Fidel V. Ramos

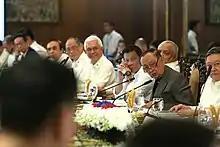
Ramos, then-Philippine Special Envoy to China, briefs President Rodrigo Duterte and the cabinet.

In early 1995, the Philippines discovered a primitive PRC military structure on Mischief Reef in the Spratly Islands, off the coast of Palawan. The Philippine government issued a formal protest over the PRC's occupation of the reef and the Philippine Navy arrested sixty-two Chinese fishermen at Half Moon Shoal, eighty kilometers from Palawan. A week later, following confirmation from surveillance pictures that the structures were of military design, President Fidel Ramos had the military forces in the region strengthened. He ordered the Philippine Air Force to dispatch five F-5 fighters backed by four jet trainers and two helicopters, while the navy sent two additional ships. The People's Republic of China had claimed that the structures were shelters for fishermen but these small incidents could have triggered a war in the South China Sea.